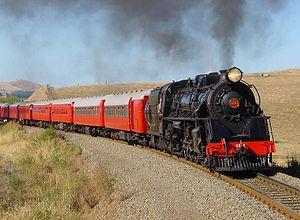
Le transport ferroviaire en Nouvelle-Zélande est essentiellement assuré par KiwiRail et tourné vers le transport du fret mais compte également un petit nombre de lignes destinées au transport de passagers, principalement à visée touristique, au nombre desquelles la TranzAlpine, la Coastal Pacific et la Northern Explorer. Les chemins de fer de Dunedin exploite également un train touristique dans les alentours de la ville de Dunedin et il existe aussi un certain nombre de lignes patrimoniales exploitées de façon plus ponctuelle.